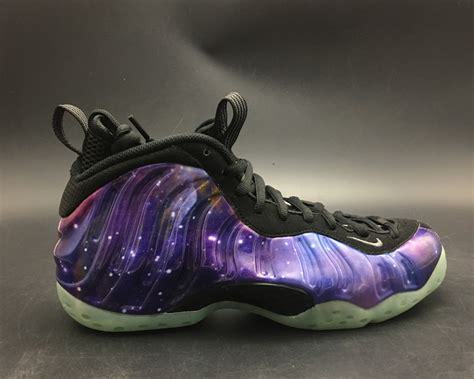
Brand: Nike
Model: Air Foamposite One